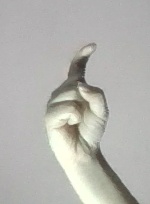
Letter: ra